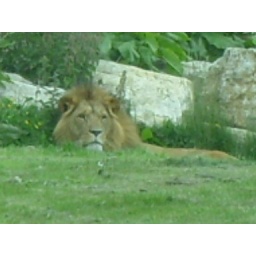
a lion in flamingo land.the are a mixture of rides and animals